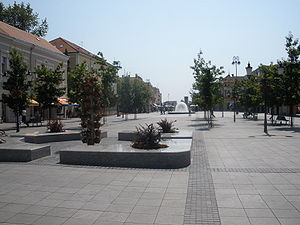
Slavonski Brod
Centrum i Slavonski Brod
Slavonski Brod er en by i det østlige Kroatien, med et indbyggertal på ca. 62.000. Byen ligger i området Slavonien, ved bredden af floden Sava.